American literature

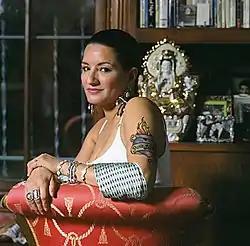
Sandra Cisneros, best known for her first novel "The House on Mango Street" (1983) and her subsequent short story collection "Woman Hollering Creek and Other Stories" (1991). She is the recipient of numerous awards including a National Endowment for the Arts Fellowship, and is regarded as a key figure in Chicana literature.

The Fireside Poets (also known as the Schoolroom or Household Poets) were some of America's first major poets domestically and internationally. They were known for their poems being easy to memorize due to their general adherence to poetic form (standard forms, regular meter, and rhymed stanzas) and were often recited in the home (hence the name) as well as in school (such as "Paul Revere's Ride"), as well as working with distinctly American themes, including some political issues such as abolition. They included Henry Wadsworth Longfellow, William Cullen Bryant, John Greenleaf Whittier, James Russell Lowell, and Oliver Wendell Holmes Sr. Longfellow achieved the highest level of acclaim and is often considered the first internationally acclaimed American poet, being the first American poet given a bust in Westminster Abbey's Poets' Corner.